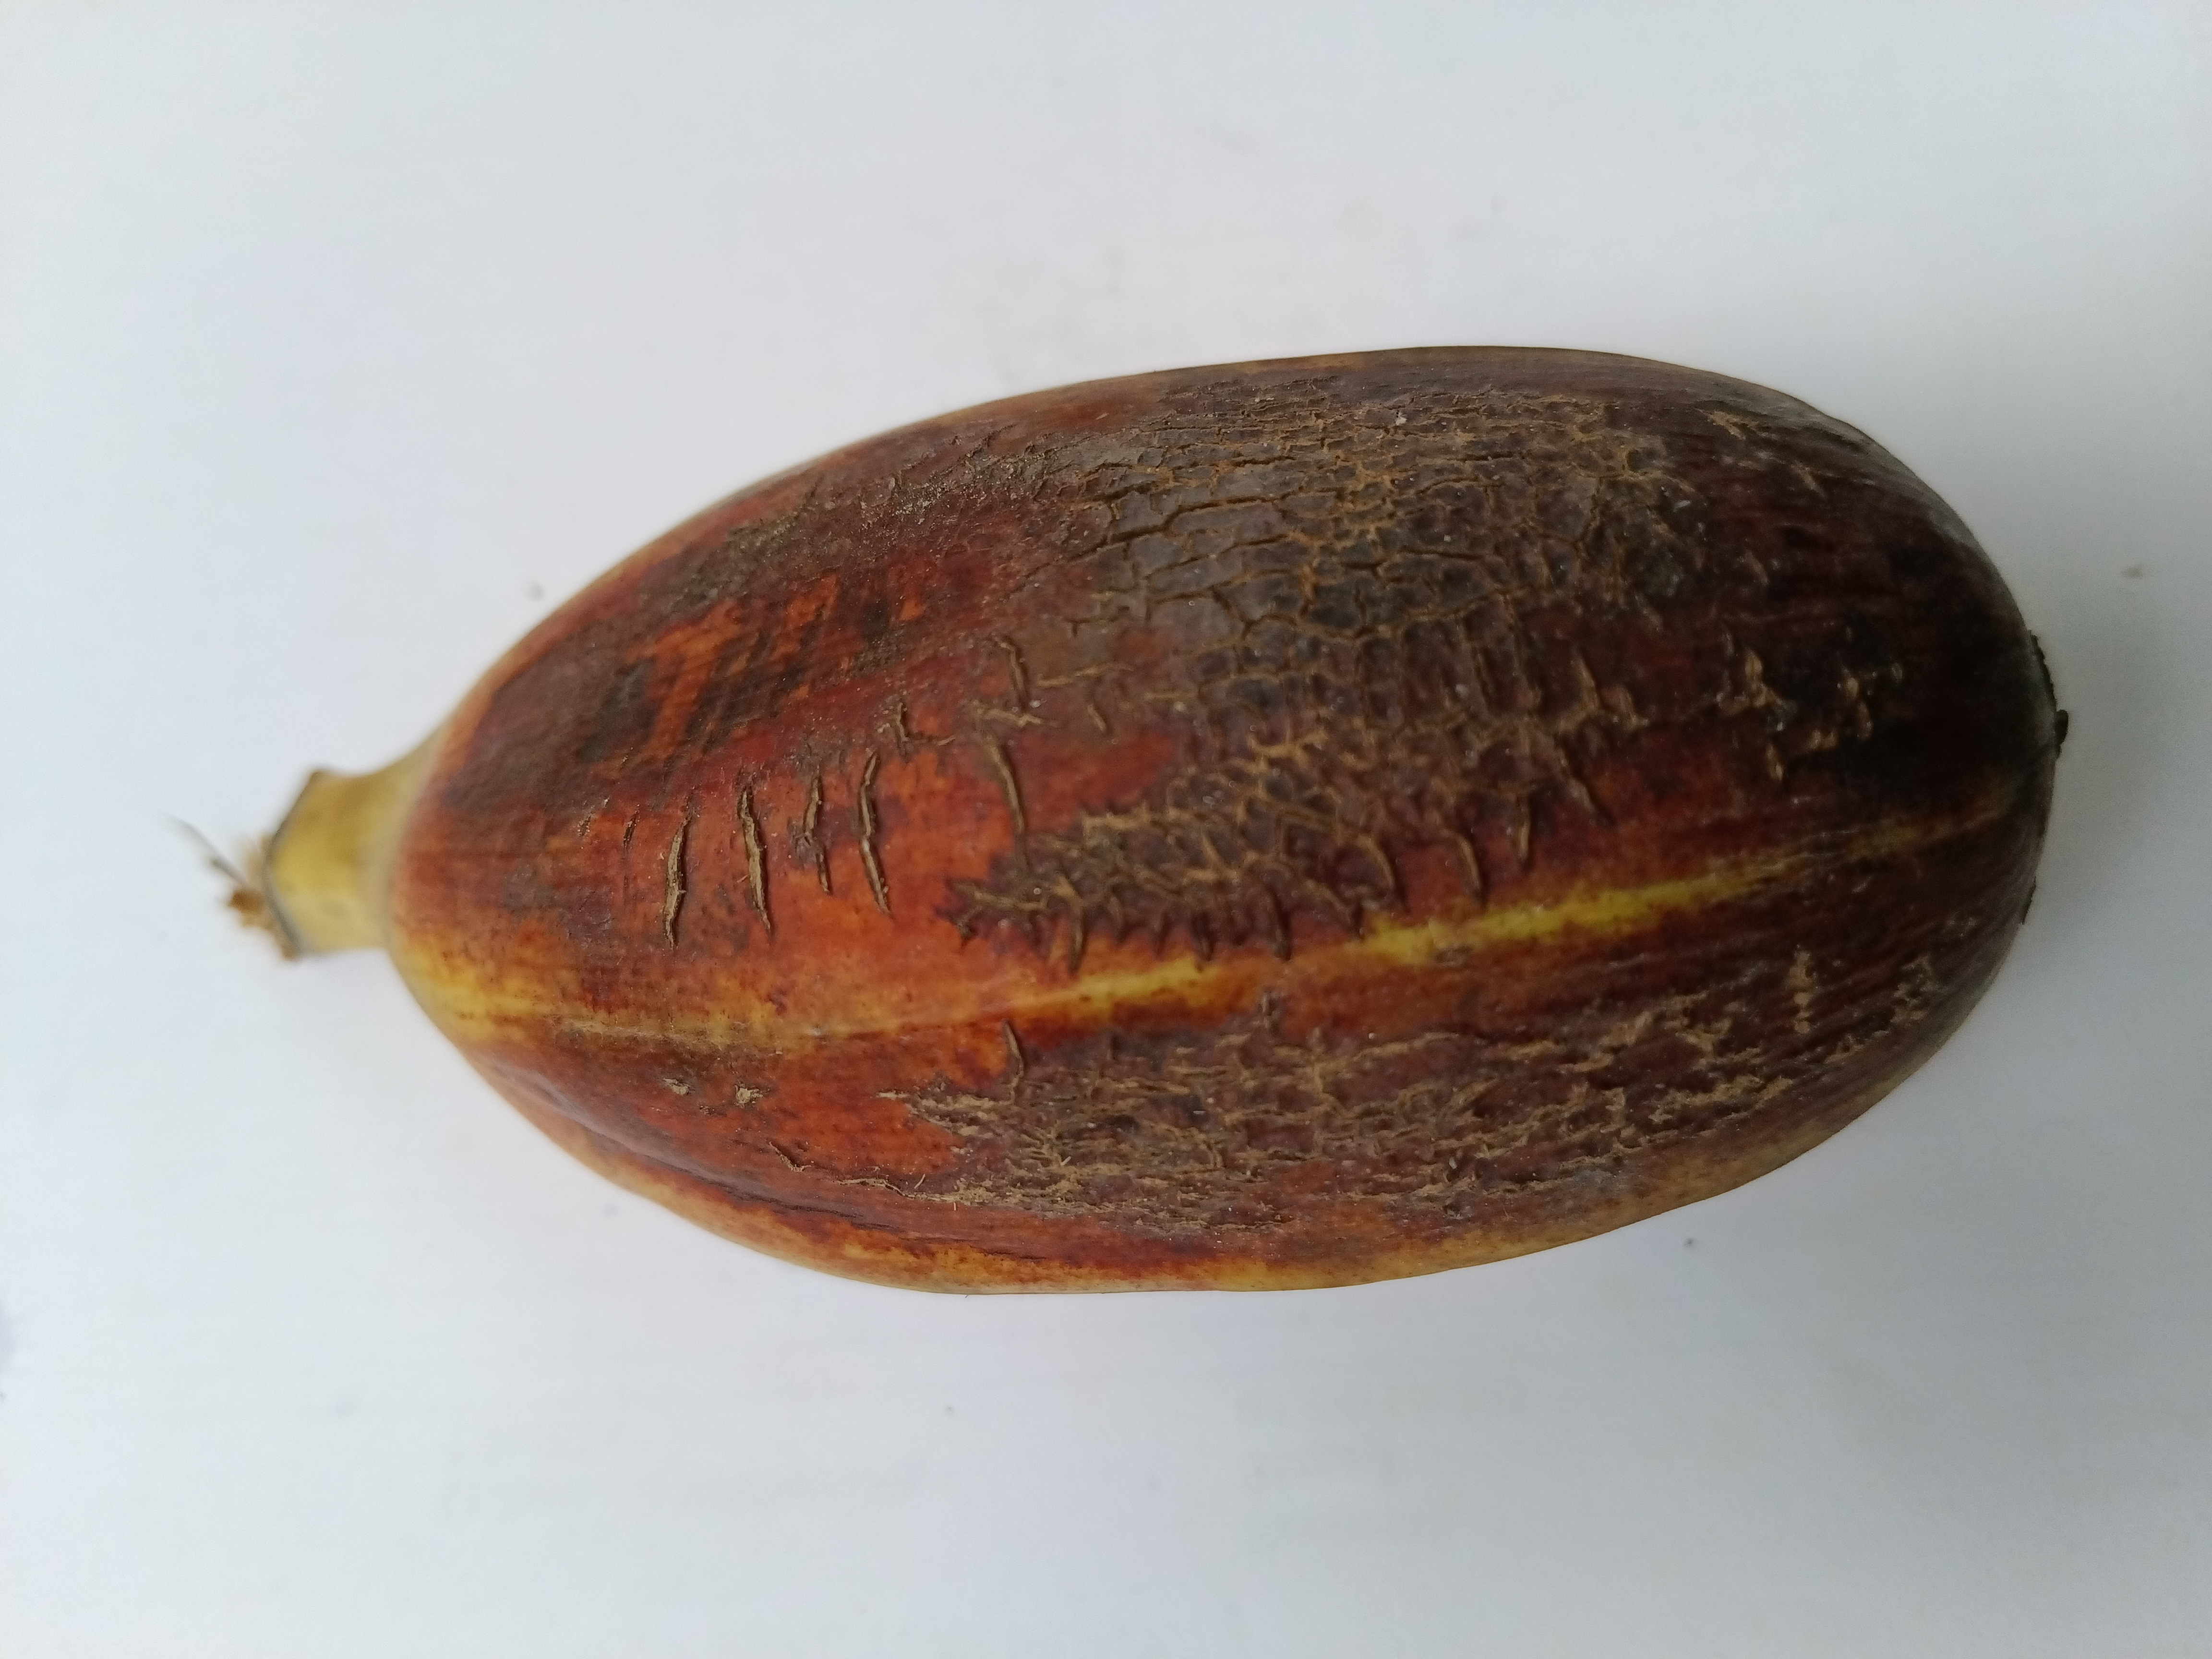
Banana variety: Bichi